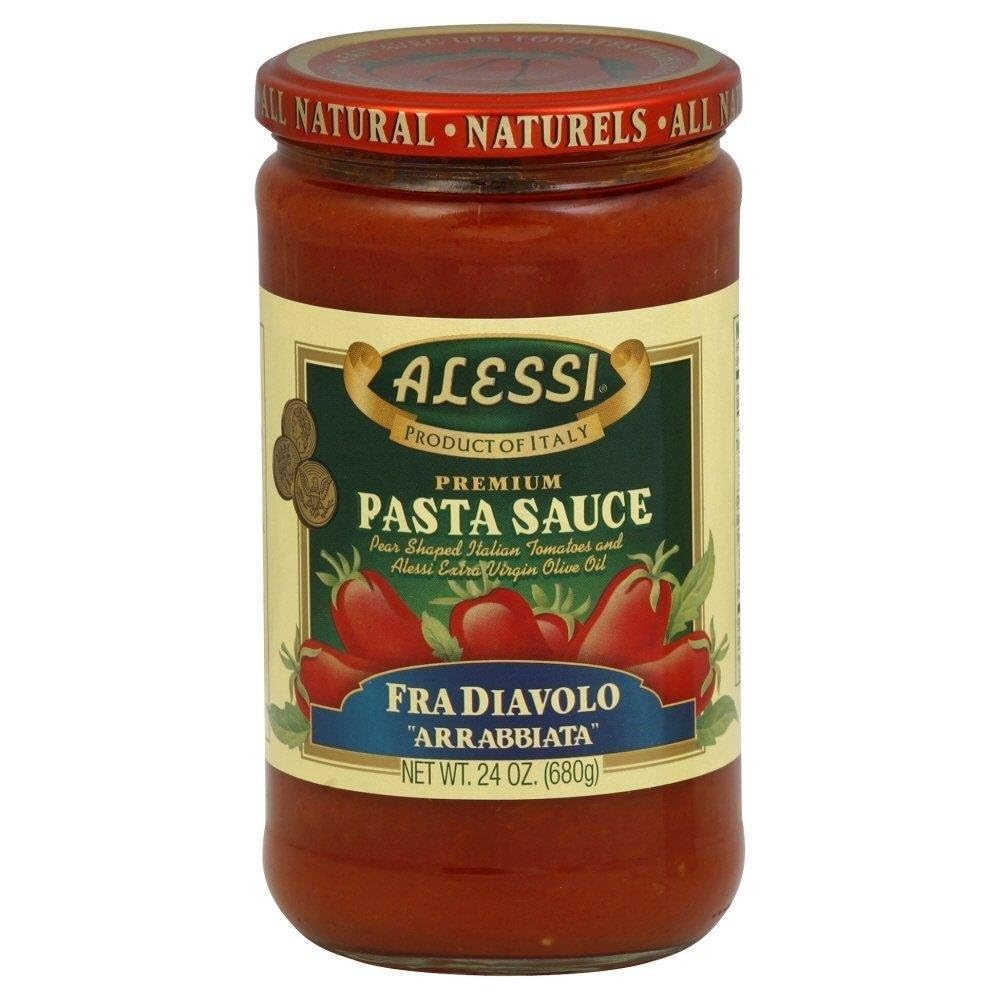
Item Name: Alessi Sauce Pasta Fra Diavolo, 24 oz
Bullet Point: Prepared in a dedicated Gluten-free allergy-friendly facility
Value: 24.0
Unit: Ounce

Price: 40.05